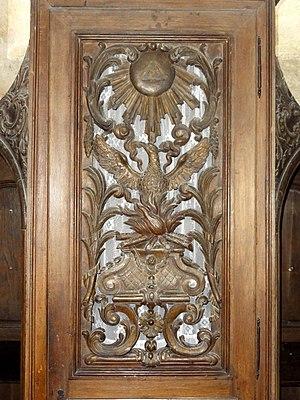
Mobilier de l'église - voir titre.
L'église Saint-Léger est une église catholique paroissiale située à Delincourt, dans l'Oise, en France. Elle remplace un édifice plus ancien, mais sa nef remonte néanmoins aussi loin que la fin du XIᵉ ou le début XIIᵉ siècle. Des remaniements au XVIIIᵉ siècle lui ont enlevé son authenticité, et les arcades de l'exceptionnel porche du début du XIIIᵉ siècle ont alors été bouchées. Les parties orientales conservent tout leur intérêt, et sont d'une architecture recherchée. Elles ont été bâties par le chapitre de la collégiale royale Saint-Mellon de Pontoise, qui fut le collateur de la cure sous l'Ancien Régime. Le transept et le chœur sont de style gothique primitif, mais leurs voûtes d'ogives et leurs chapiteaux particulièrement remarquables évoquent le style roman tardif. Ils datent du troisième quart du XIIᵉ siècle. Le clocher en bâtière central, qui s'élève au-dessus de la croisée du transept, n'a été achevé qu'au début du XIIIᵉ siècle, et est plus résolument gothique. Il séduit surtout par ses dimensions très judicieusement définies. Bientôt après son achèvement, l'église a été agrandie par l'adjonction de deux collatéraux au nord et au sud du chœur.